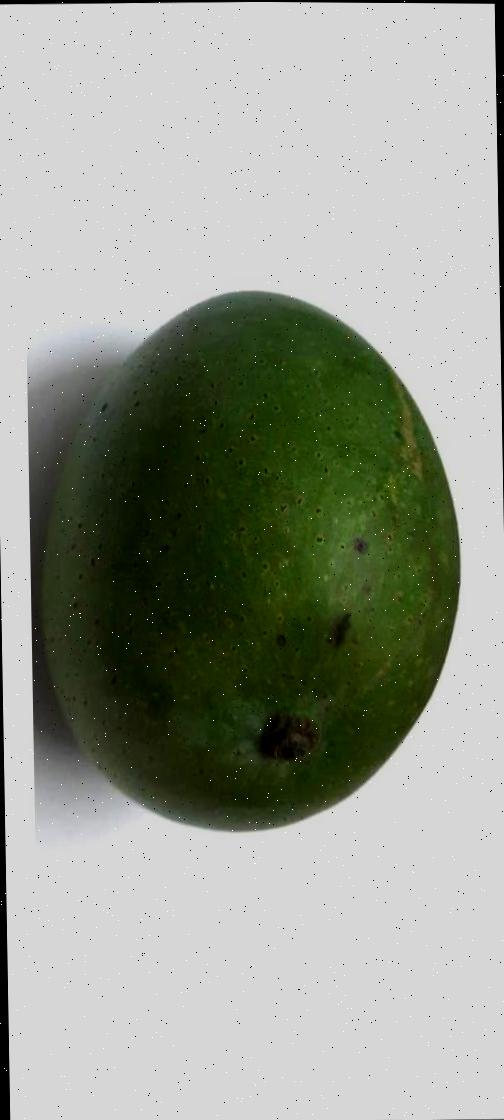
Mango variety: Ashshina Zhinuk